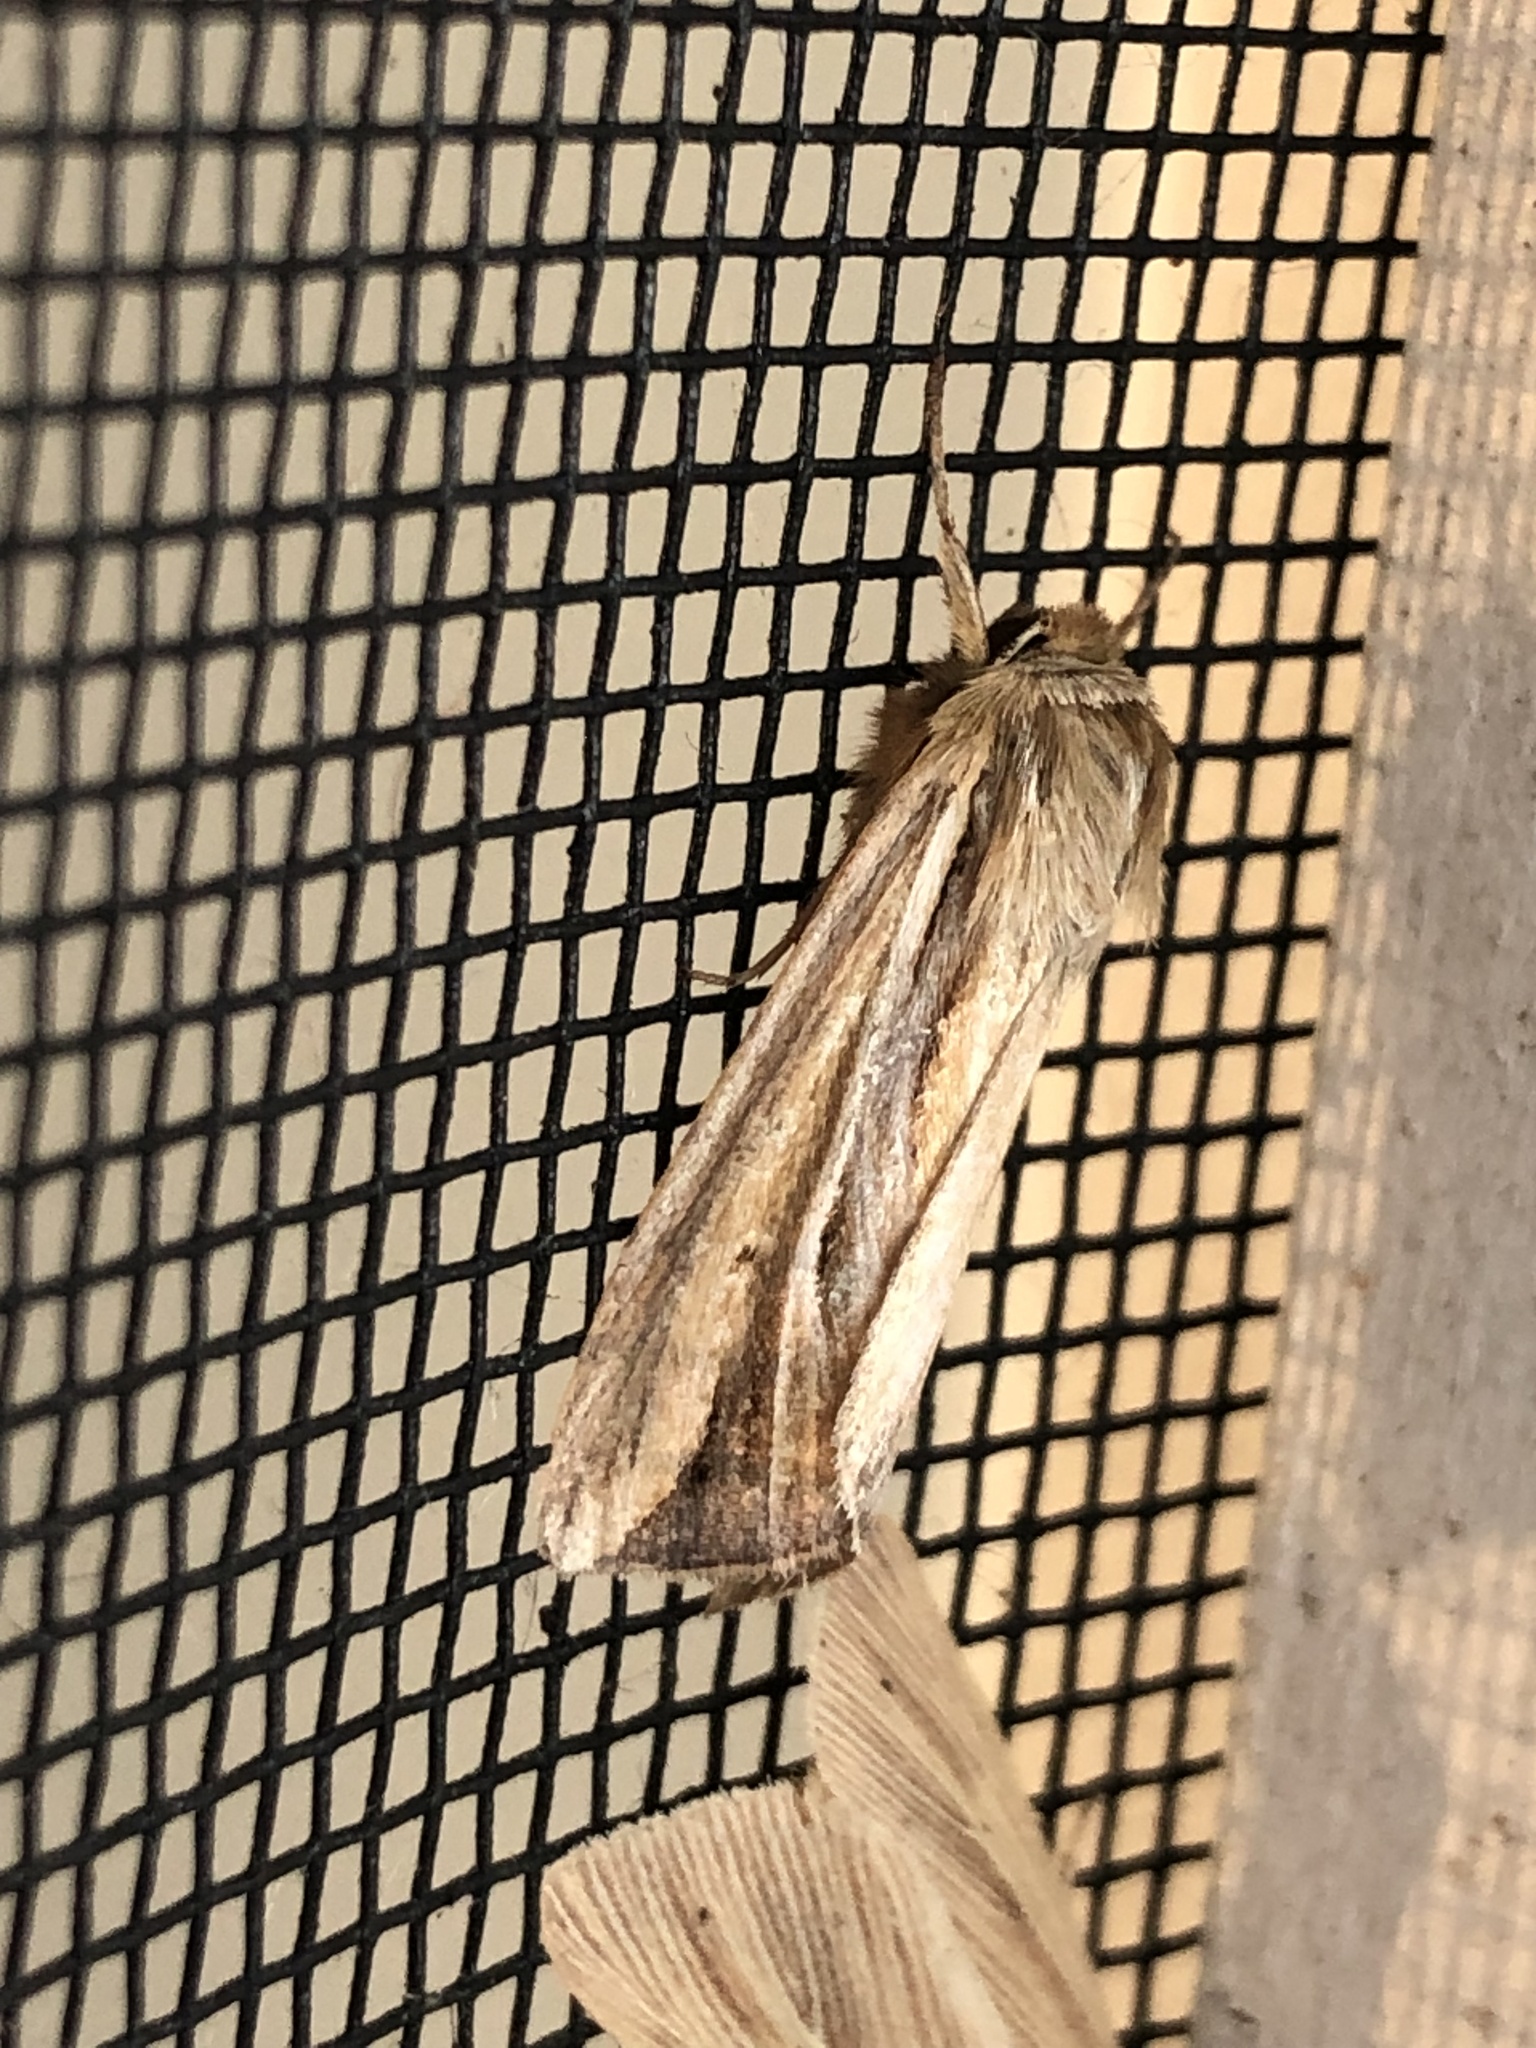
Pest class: wheathead_armyworm_Dargida_diffusa